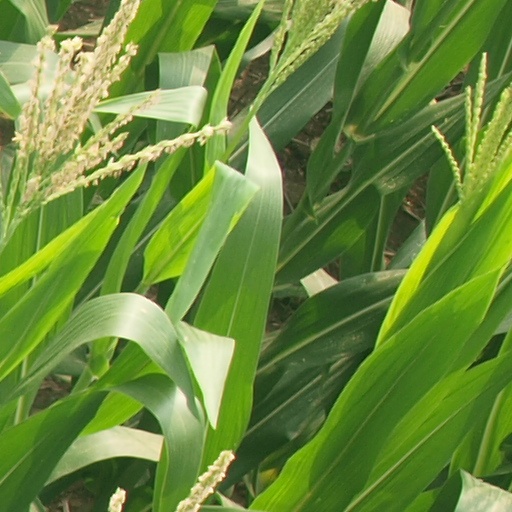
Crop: maize; corn